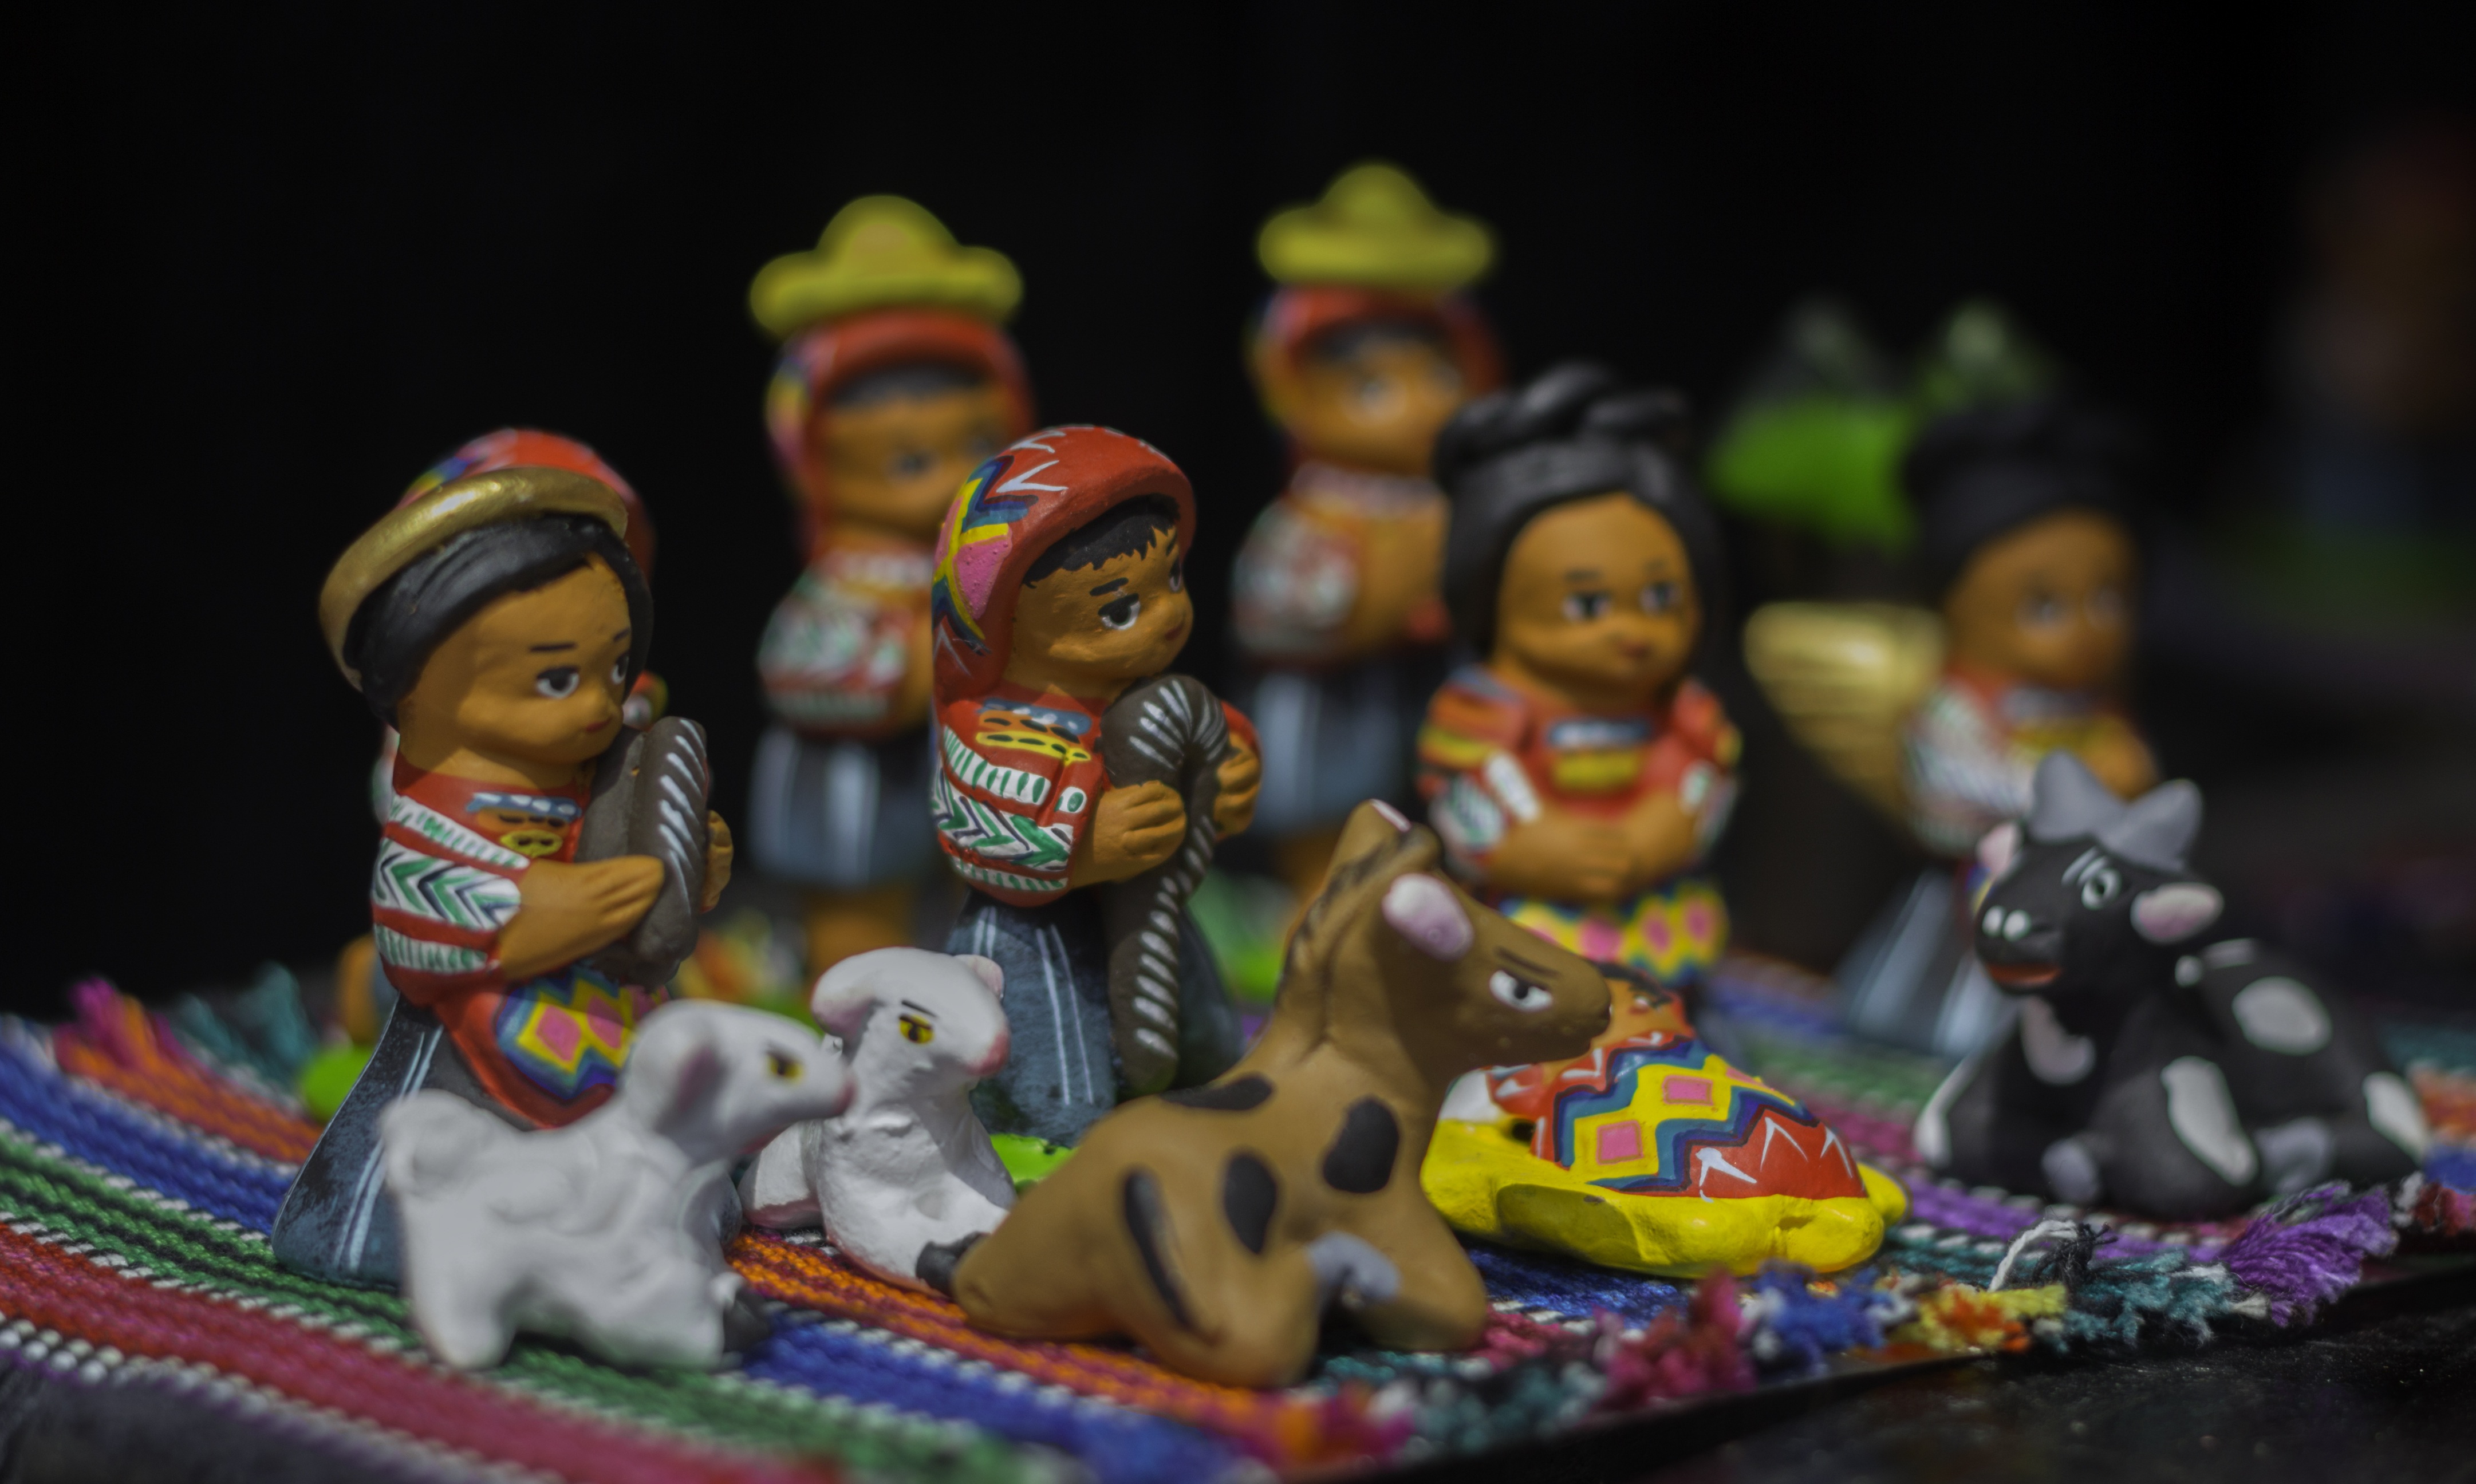
people, toy, crafts, culture, races, maya, guatemala, indigenous, artisans, sdi